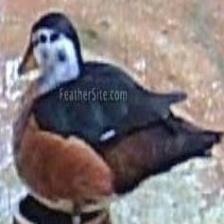
Species: AFRICAN PYGMY GOOSE
Scientific name: NETTAPUS AURITUS
ImageNet parent category: goose